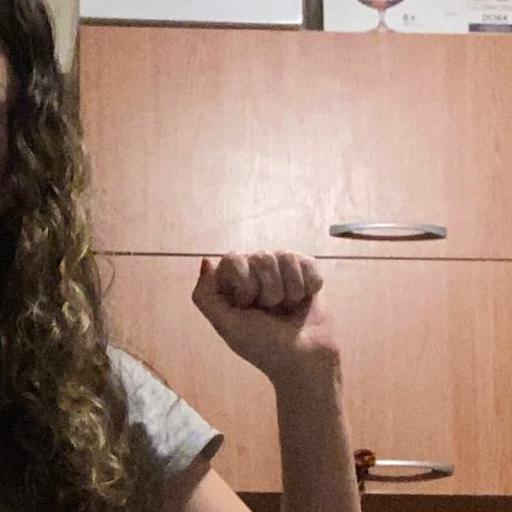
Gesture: fist